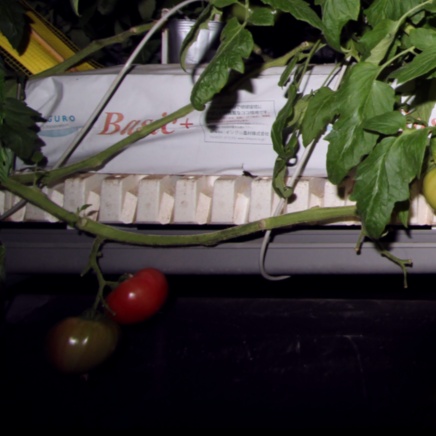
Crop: tomato